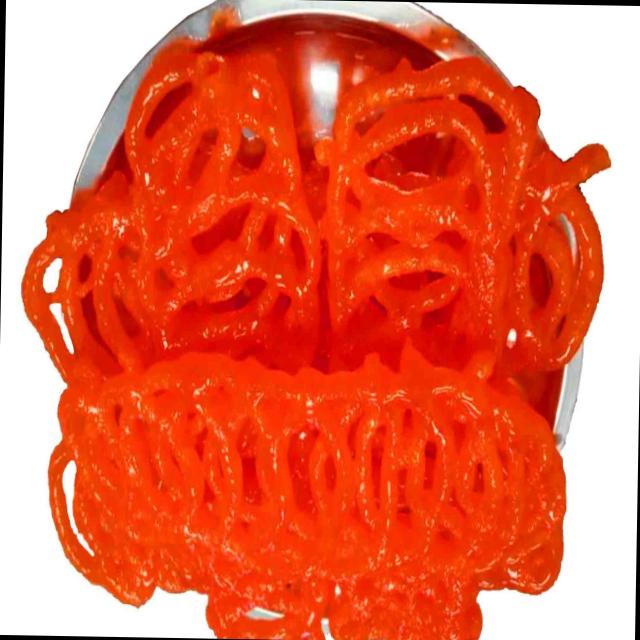
Dish: jalebi